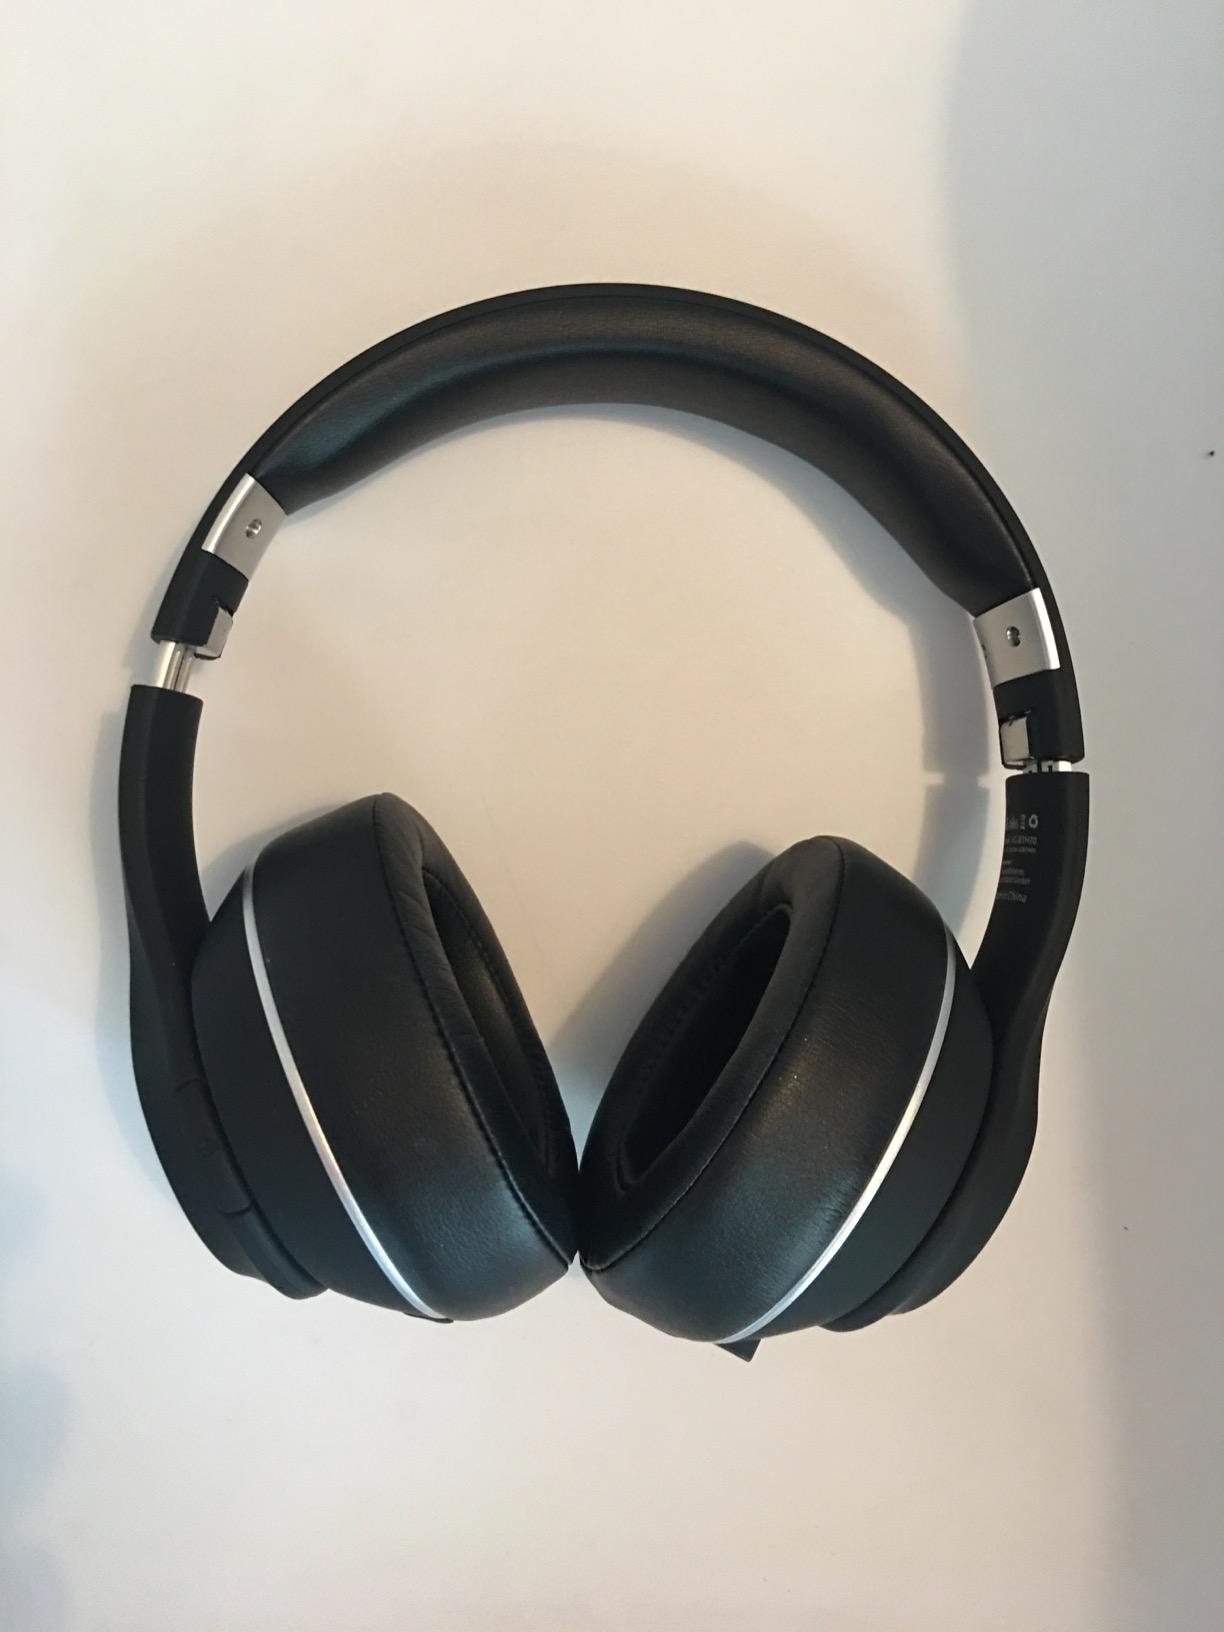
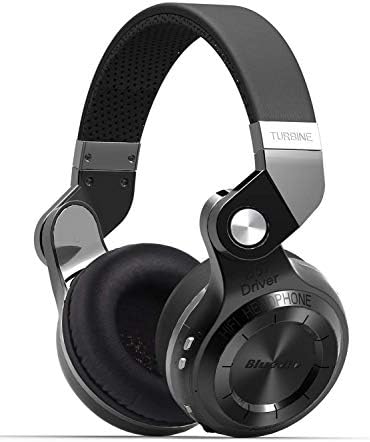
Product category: headphones
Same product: no